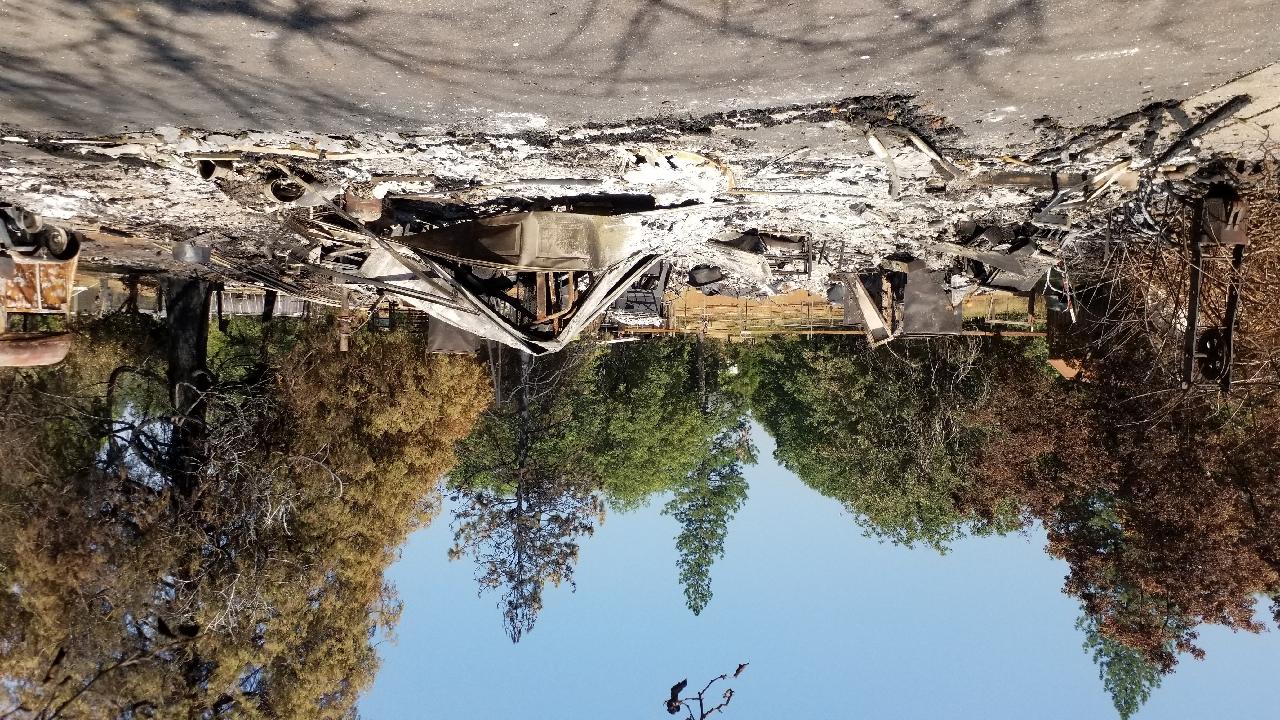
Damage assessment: destroyed